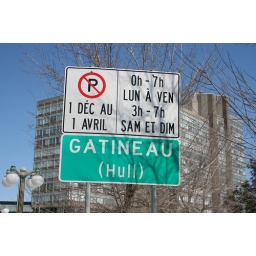
Just cross the river from Ottawa and you are in French speaking Hull